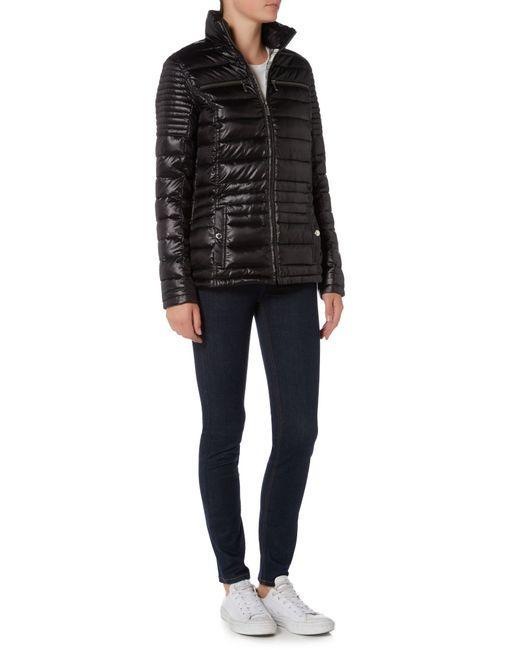
Braune dicke Winterlederjacke und graue taillierte Baumwollhose